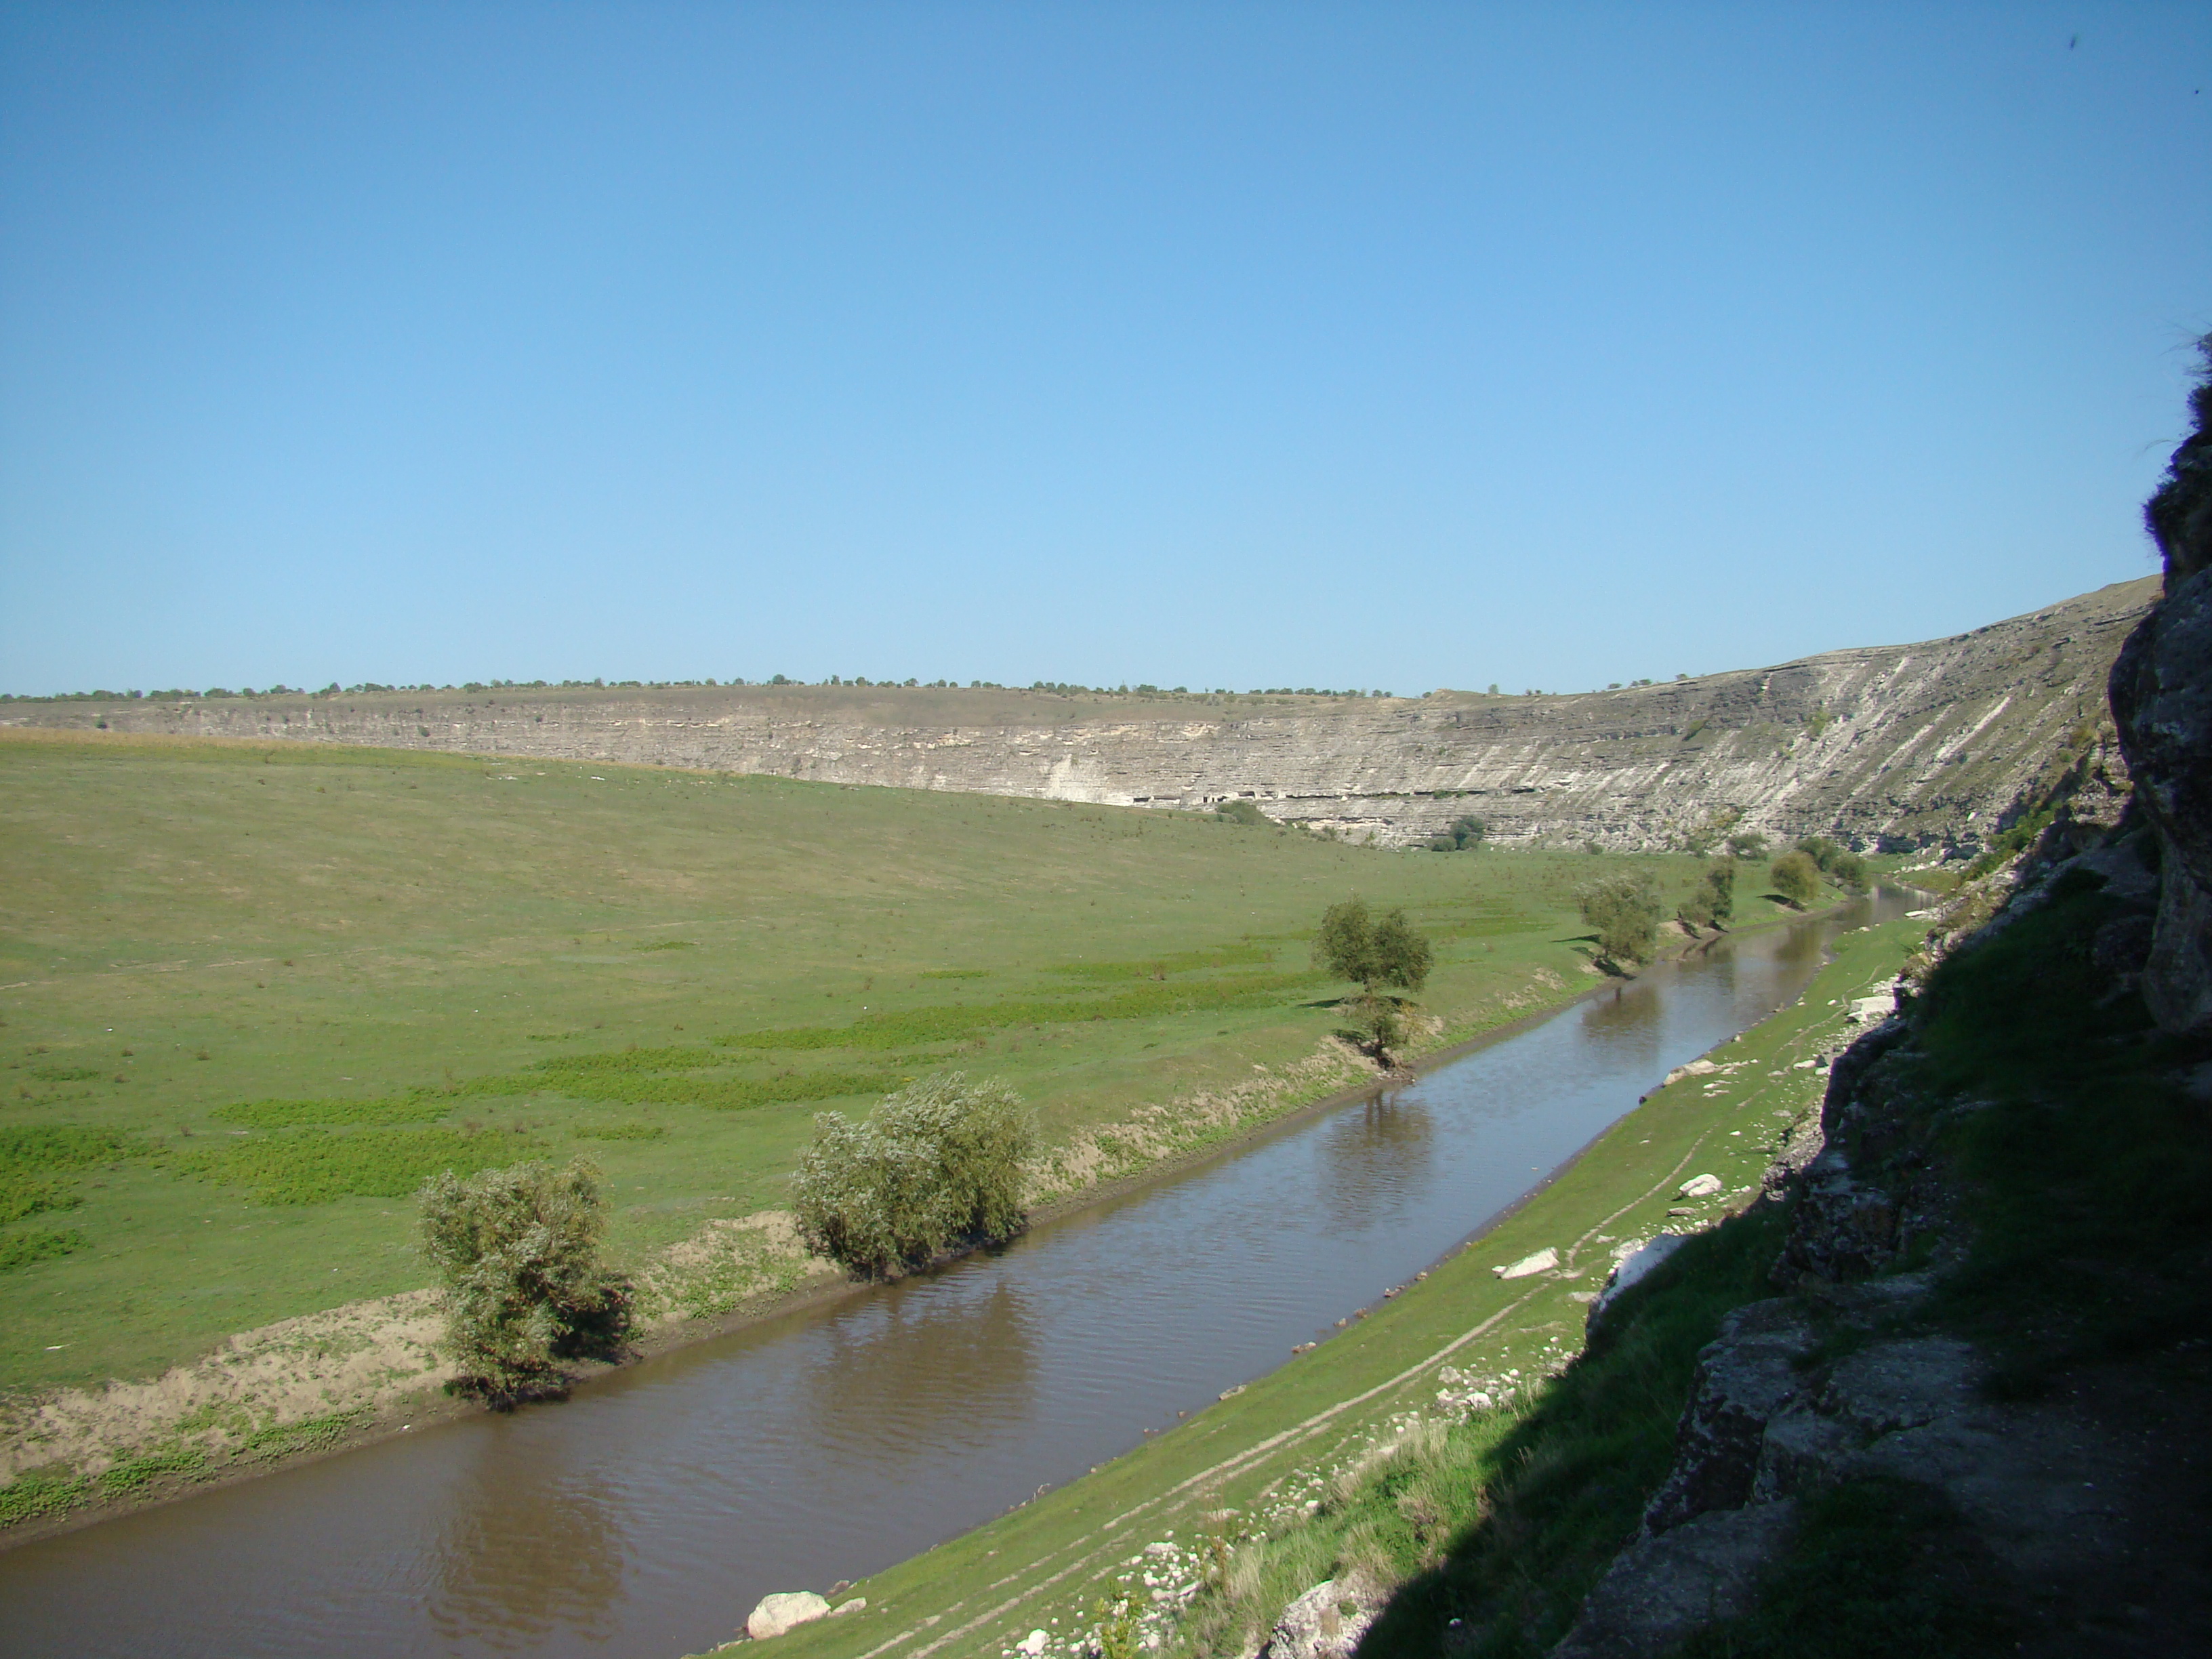
hill, lake, river, travel, reservoir, terrain, waterway, plateau, sony, loch, dsch9, moldova, rural area, landform